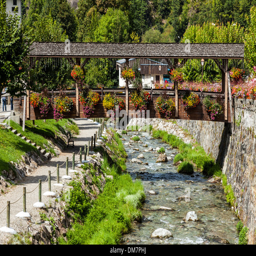
covered bridge with floral decoration in the village